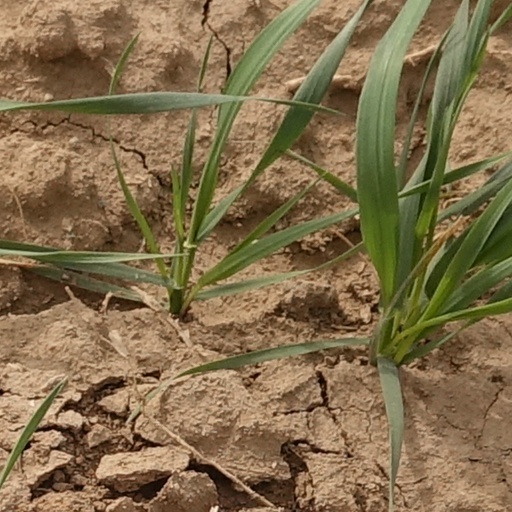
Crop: wheat